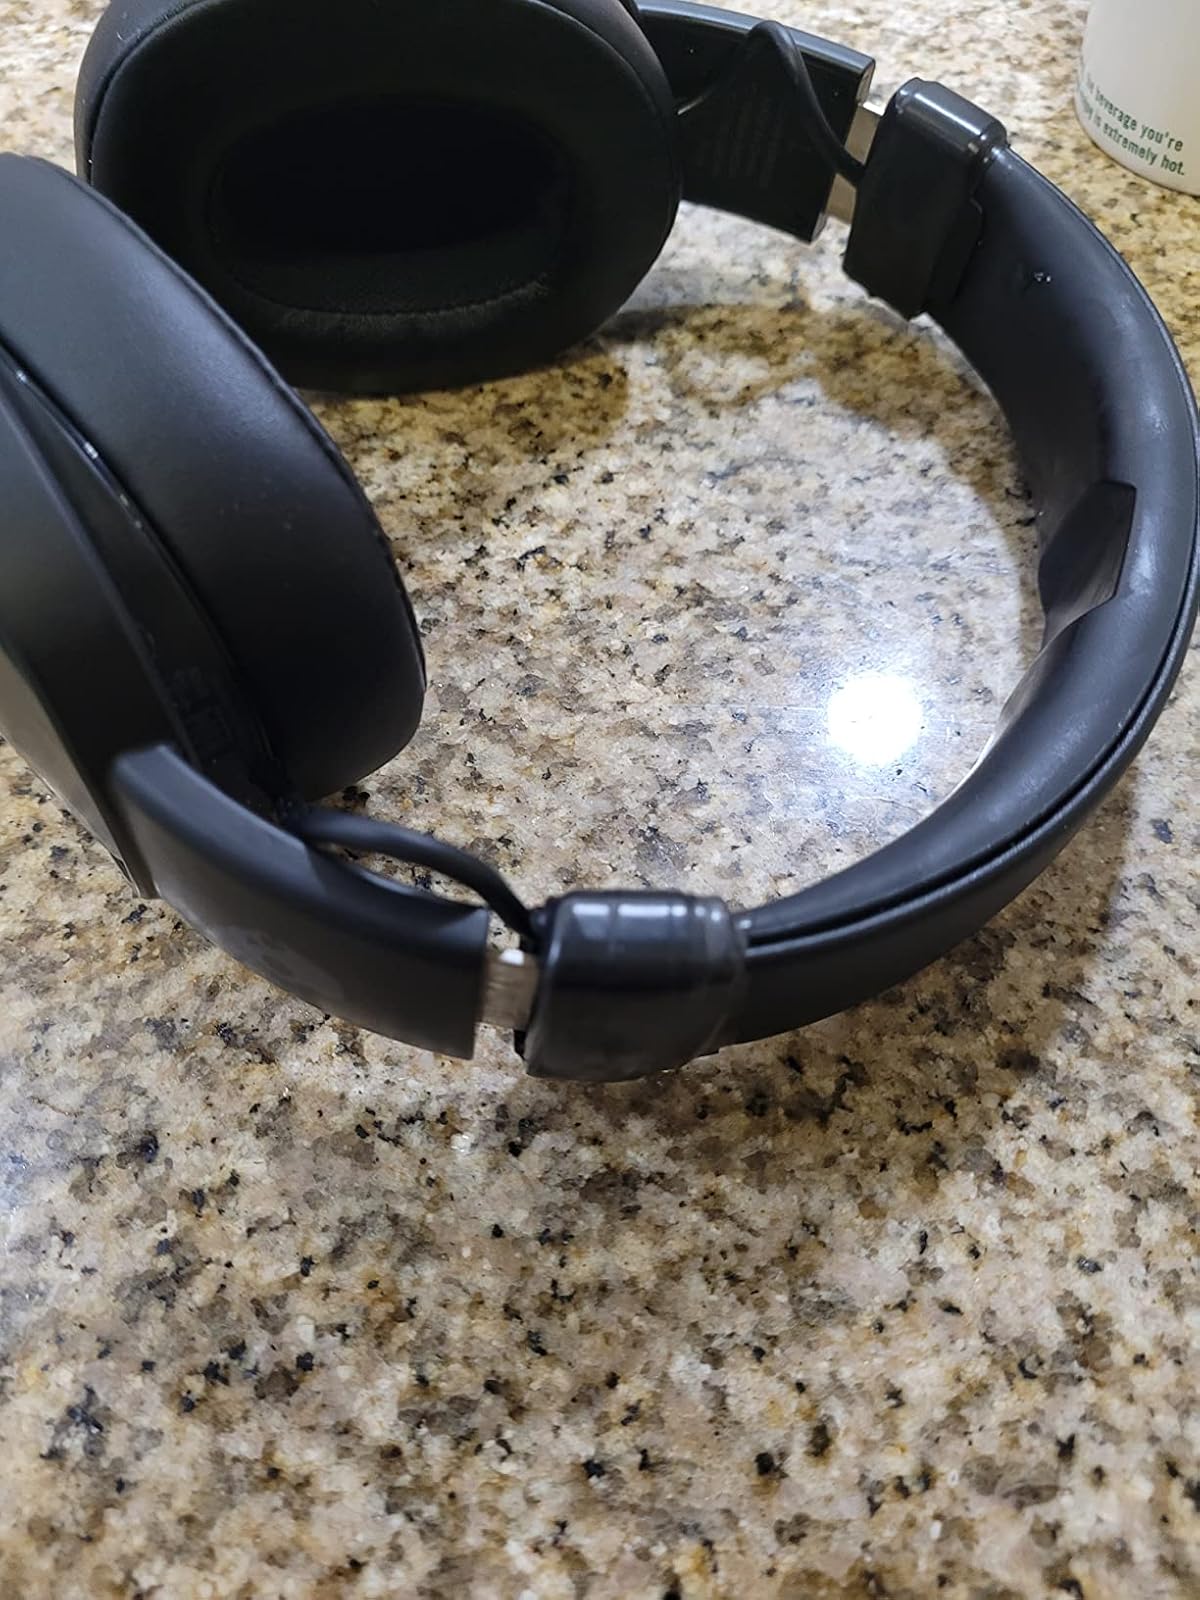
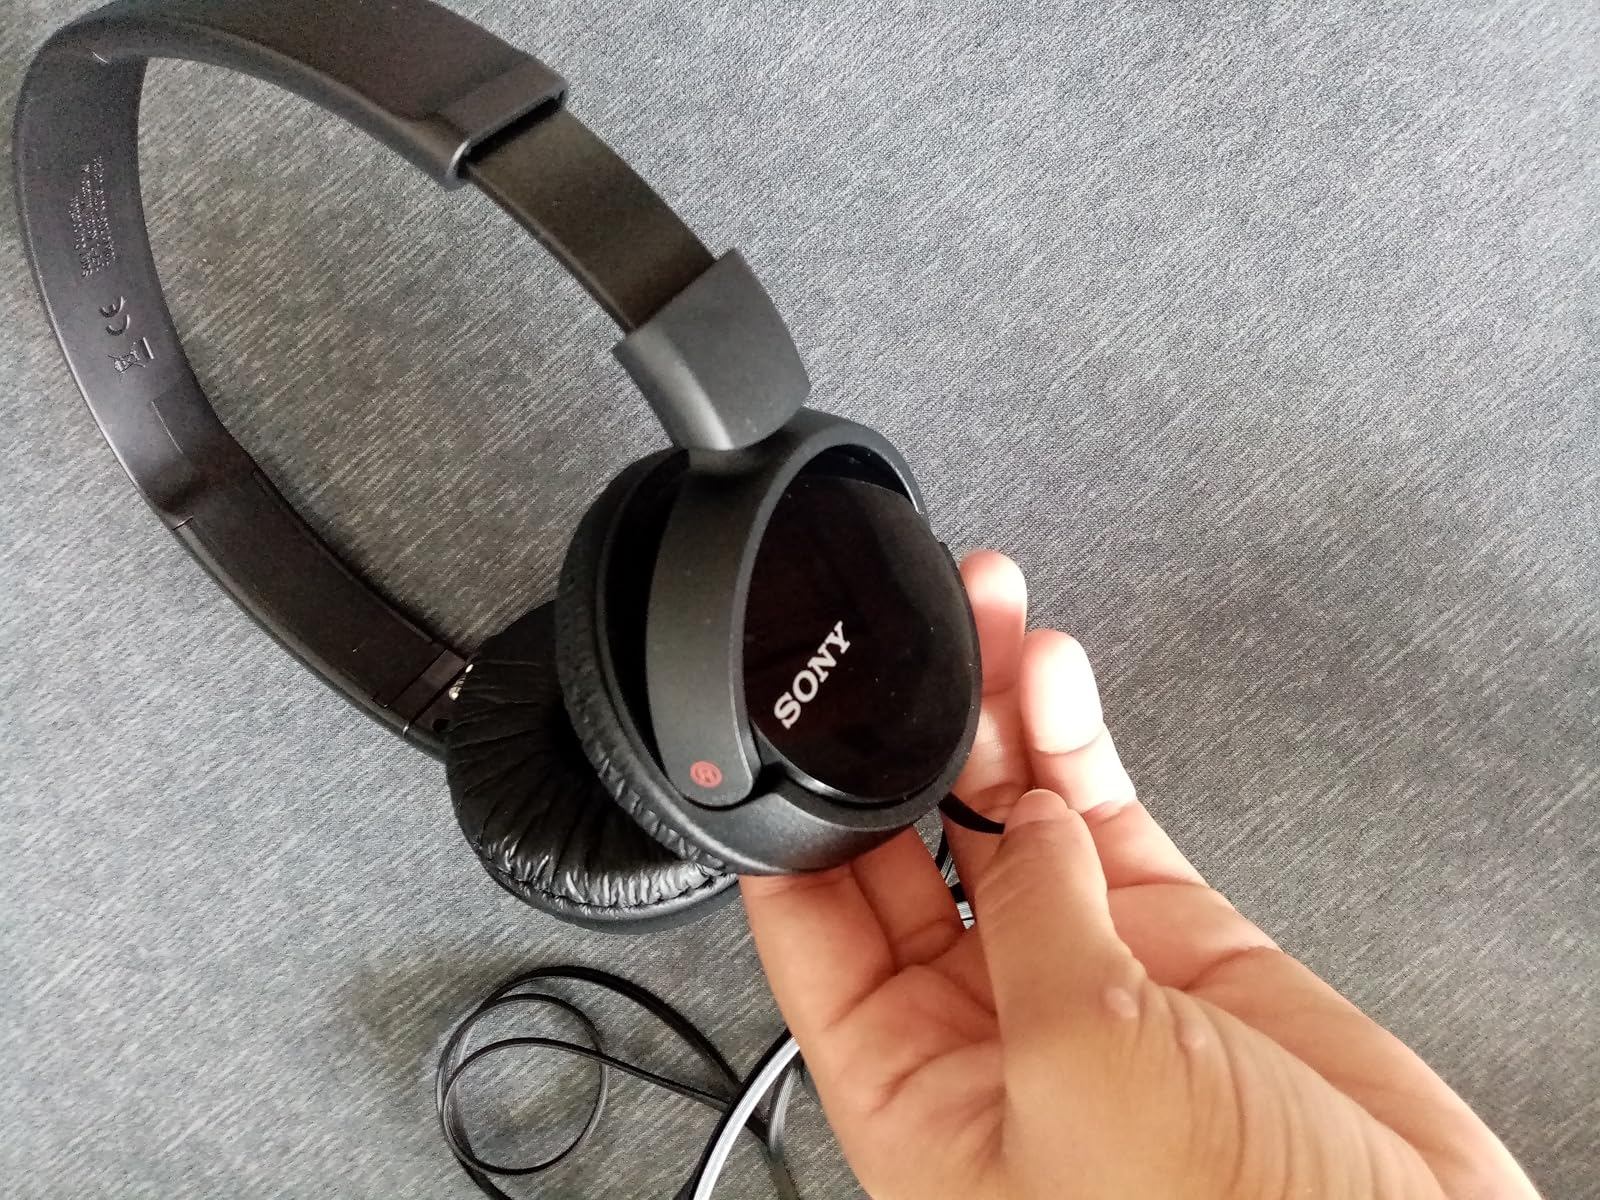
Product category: headphones
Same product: no